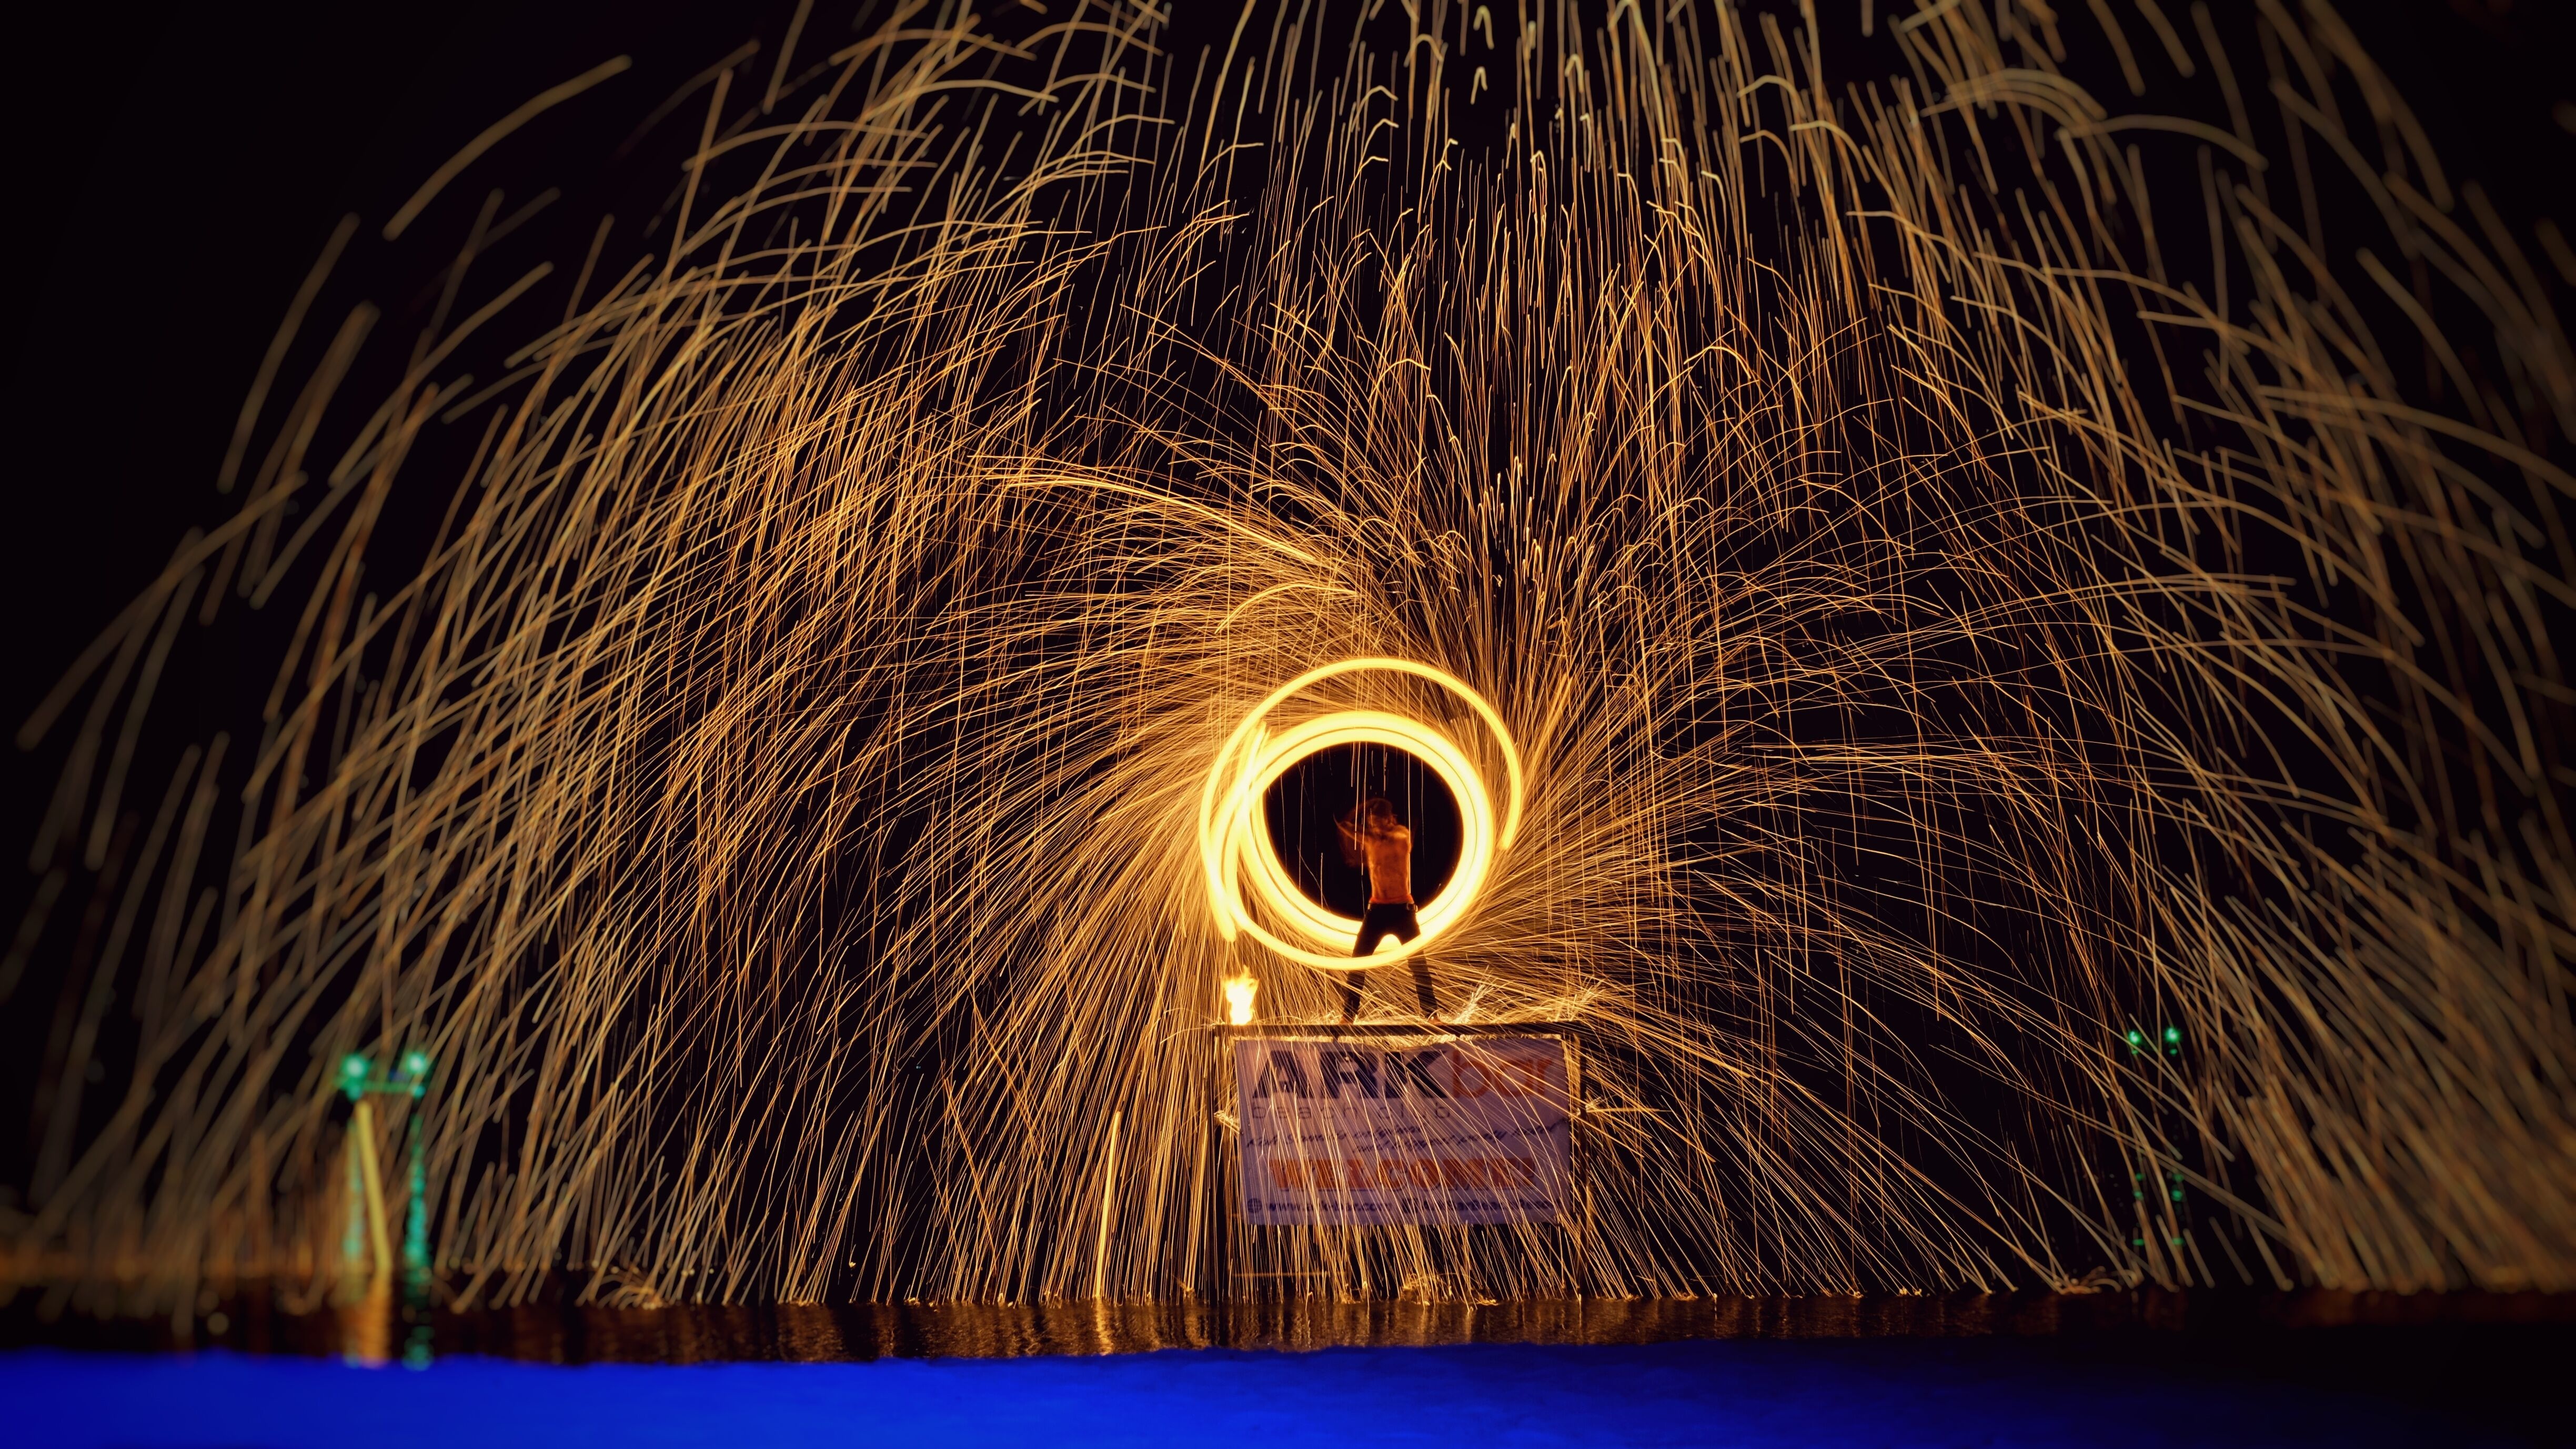
light, night, sparkler, darkness, lighting, close up, macro photography